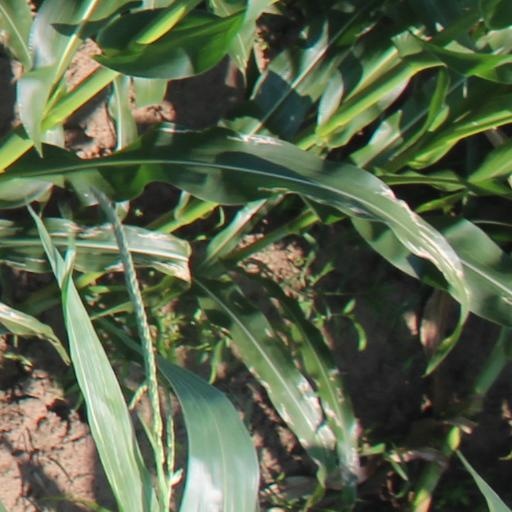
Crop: maize; corn